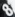
Number: 8